Tuyuhun

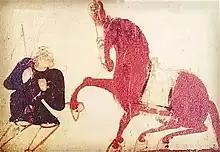
Tuyuhun man taming a horse, 6th century.

Tuyuhun (LHC: *"tʰɑʔ-jok-guən"; Wade-Giles: "T'u-yühun"), also known as Henan and Azha, was a dynastic monarchy established by the nomadic peoples related to the Xianbei in the Qilian Mountains and upper Yellow River valley, in modern Qinghai, China.